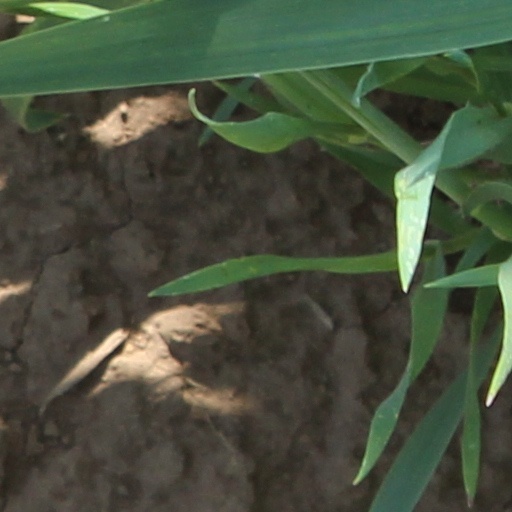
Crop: wheat